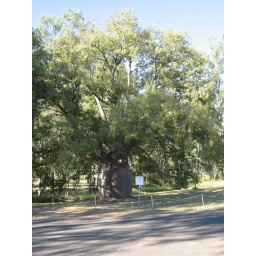
Largest bottle tree in Roma